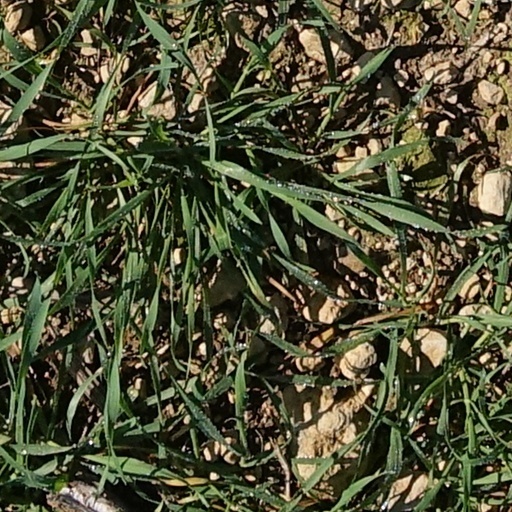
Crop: wheat